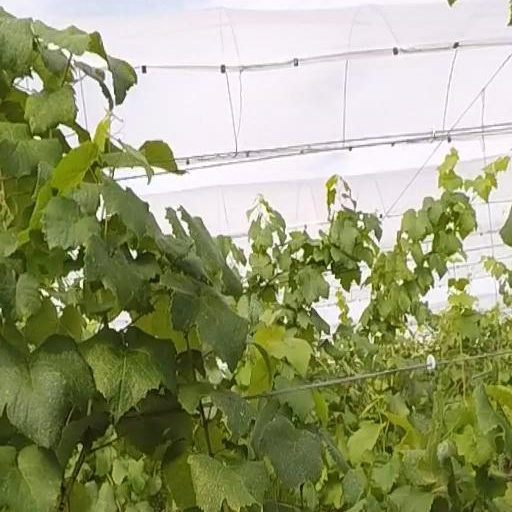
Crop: grape